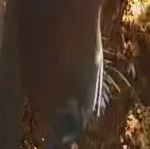
Face region: mouth_nostrils (mouth_chin_nostrils_and_profile)
Pain indicator: moderately_present